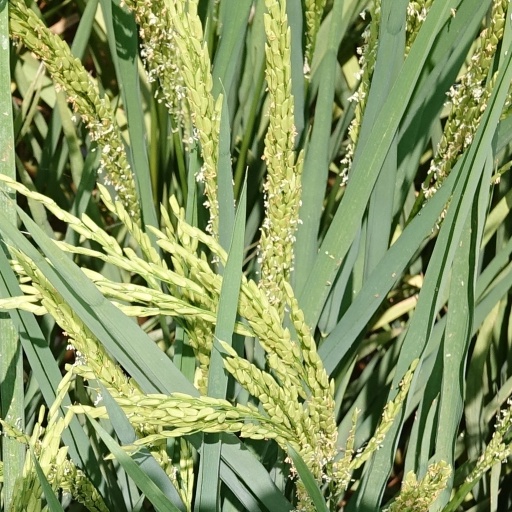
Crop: rice